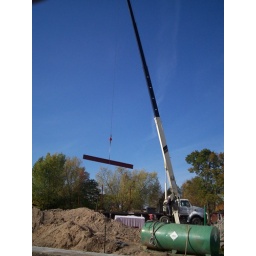
Boom crane lifts in 'red iron' steel into the library floor joints.